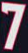
Number: 7